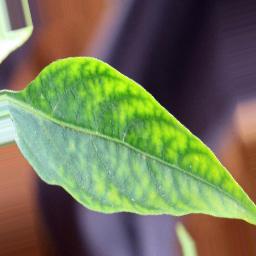
Label: nutritional